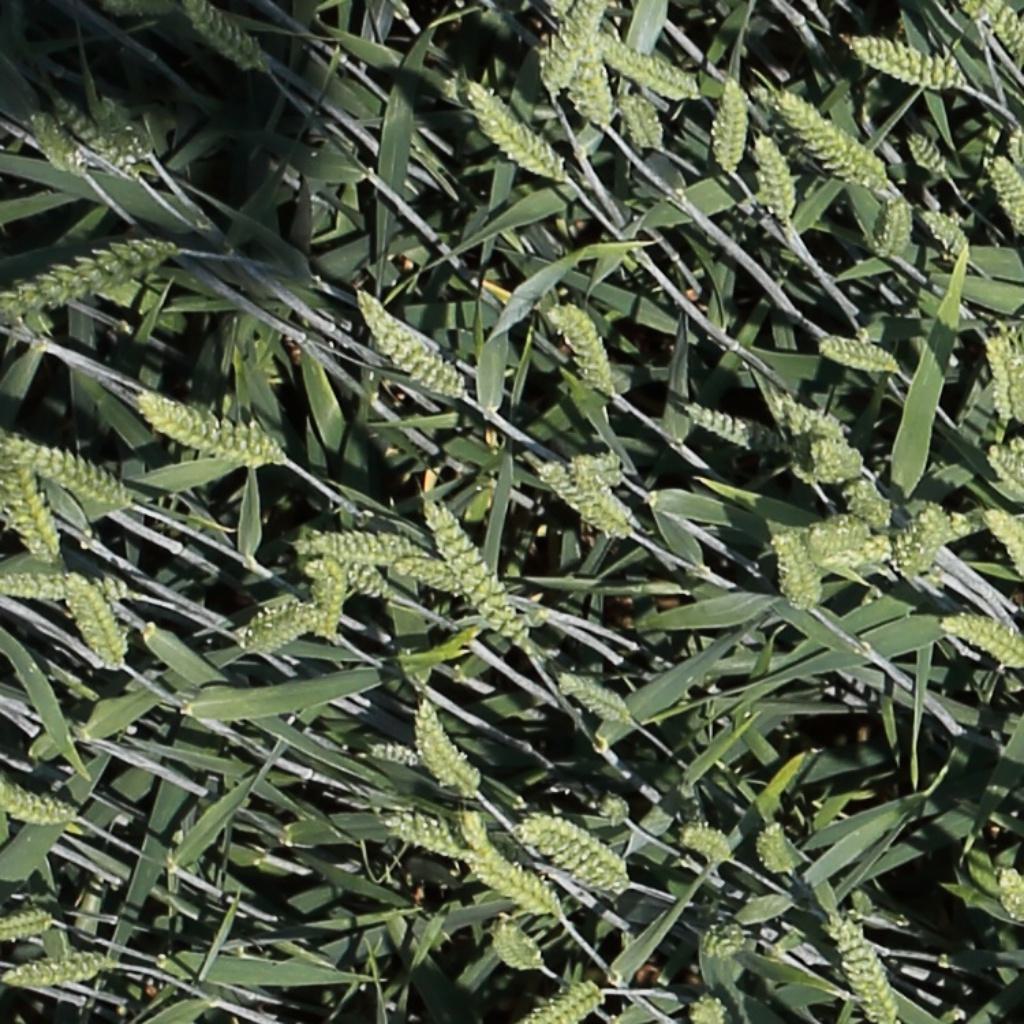
Country: Switzerland
Location: Usask
Wheat development stage: Filling